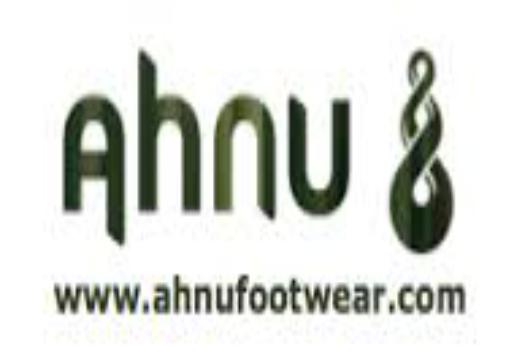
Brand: Ahnu
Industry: Clothes